Airship

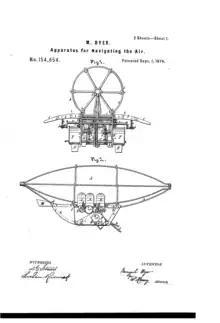
Dyer Airship 1874 patent drawing page 1

The 19th century saw continued attempts to add methods of propulsion to balloons. Rufus Porter built and flew scale models of his "Aerial Locomotive", but never a successful full-size implementation. The Australian William Bland sent designs for his "Atmotic airship" to the Great Exhibition held in London in 1851, where a model was displayed. This was an elongated balloon with a steam engine driving twin propellers suspended underneath. The lift of the balloon was estimated as 5 tons and the car with the fuel as weighing 3.5 tons, giving a payload of 1.5 tons. Bland believed that the machine could be driven at and could fly from Sydney to London in less than a week.